25th Space Range Squadron

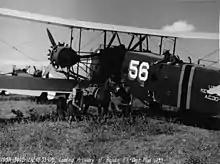
Squadron Keystone LB-6 in Panama, 1933

The 25th Squadron (Bombardment) was organized on 1 October 1921 at Mitchel Field, New York, although it is not clear whether it was equipped before moving to France Field in the Panama Canal Zone in April 1922, where the Panama Canal Department assigned it to the 6th Composite Group. It flew various biplane bombers to defend the Panama Canal. In April 1924, the squadron, now the 25th Bombardment Squadron, was consolidated with the World War I unit. During the 1920s and early 1930s, it participated in various goodwill missions in Latin America, including flights to El Salvador and Nicaragua, from 13 to 19 May 1935; to Guatemala, from 8 to 11 February 1938, and again to El Salvador, from 19 to 22 April 1938. The squadron also flew mercy mission to Chile following the devastating 1939 Chillán earthquake in January and February 1939.